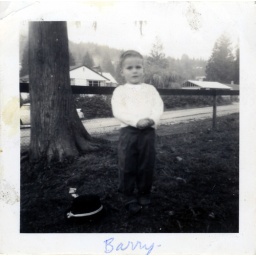
Note the hat on the ground next to him. That hat is in many other pictures from this era. (restored/color corrected)